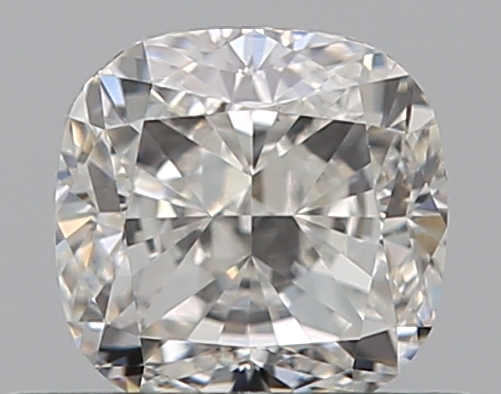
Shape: cushion
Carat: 0.52
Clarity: VS1
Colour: H
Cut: EX
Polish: EX
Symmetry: VG
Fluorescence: F
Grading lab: GIA
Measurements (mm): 4.43 x 4.34 x 3.02